John Newman (architect)

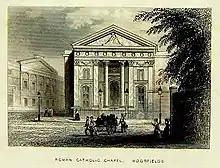
St Mary Moorfields, designed by Newman in 1820 (print 1852)

Newman collected antiquities found in London and the surrounding neighbourhood. Some bronzes in his possession from the bed of the Thames were mentioned in a paper by Charles Roach Smith, read before the Society of Antiquaries of London in June 1837. Among them was the colossal bronze head of Hadrian, now in the Anglo-Roman room of the British Museum. In 1842, Smith again made use of Newman's collection when reading another paper before the society on "Roman Remains recently found in London".